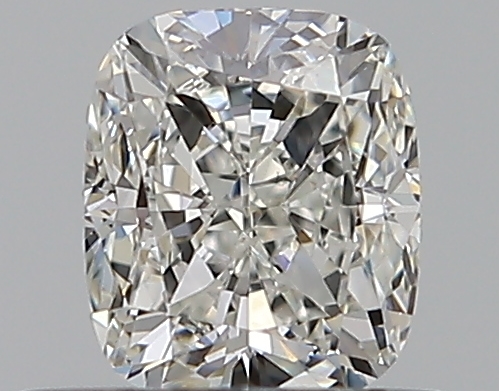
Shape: cushion
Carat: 0.5
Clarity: VS2
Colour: I
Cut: GD
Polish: EX
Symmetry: VG
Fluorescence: N
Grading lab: GIA
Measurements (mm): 4.77 x 4.05 x 2.97